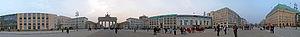
La Pariser Platz se trouve dans le centre de Berlin dans le quartier de Dorotheenstadt, à l'extrémité ouest de l'avenue Unter den Linden, précédant ainsi la Porte de Brandebourg.